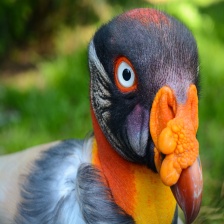
Species: KING VULTURE
Scientific name: SARCORAMPHUS PAPA
ImageNet parent category: vulture